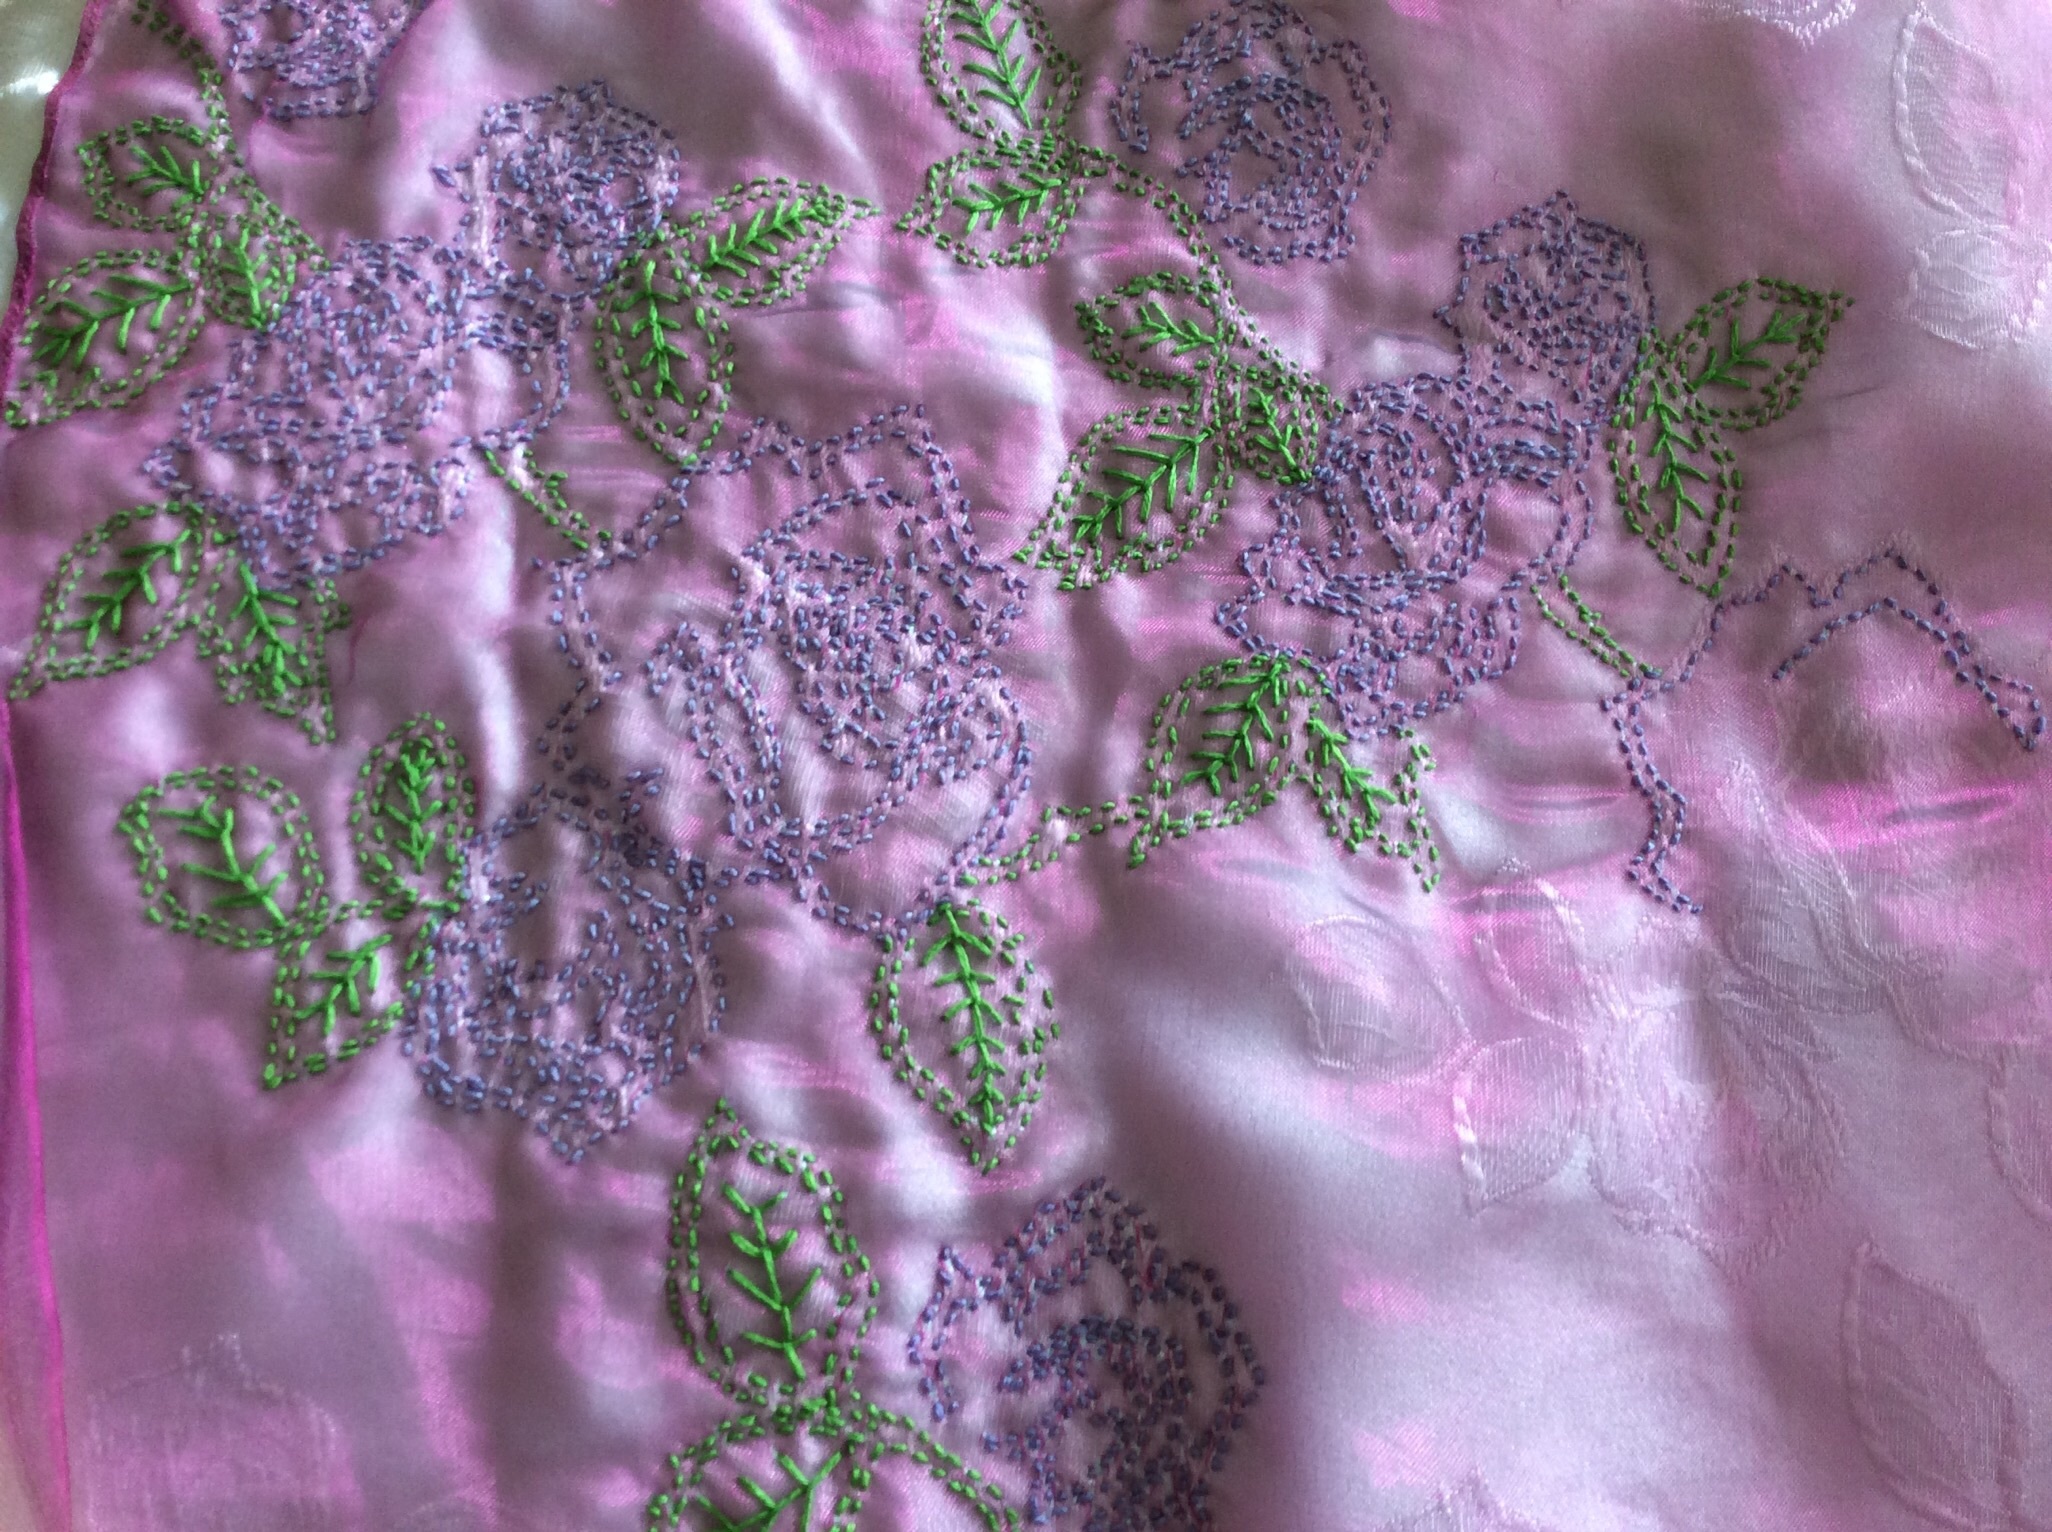
texture, leaf, flower, purple, gift, decoration, pattern, craft, colorful, pink, blanket, material, fabric, sewing, thread, quilt, sew, patchwork, textile, art, quilted, lilac, stitch, hobby, crafted, stitched, embroidered, needlework, stitchery, quilting, kantha, embroider, applique, patterned